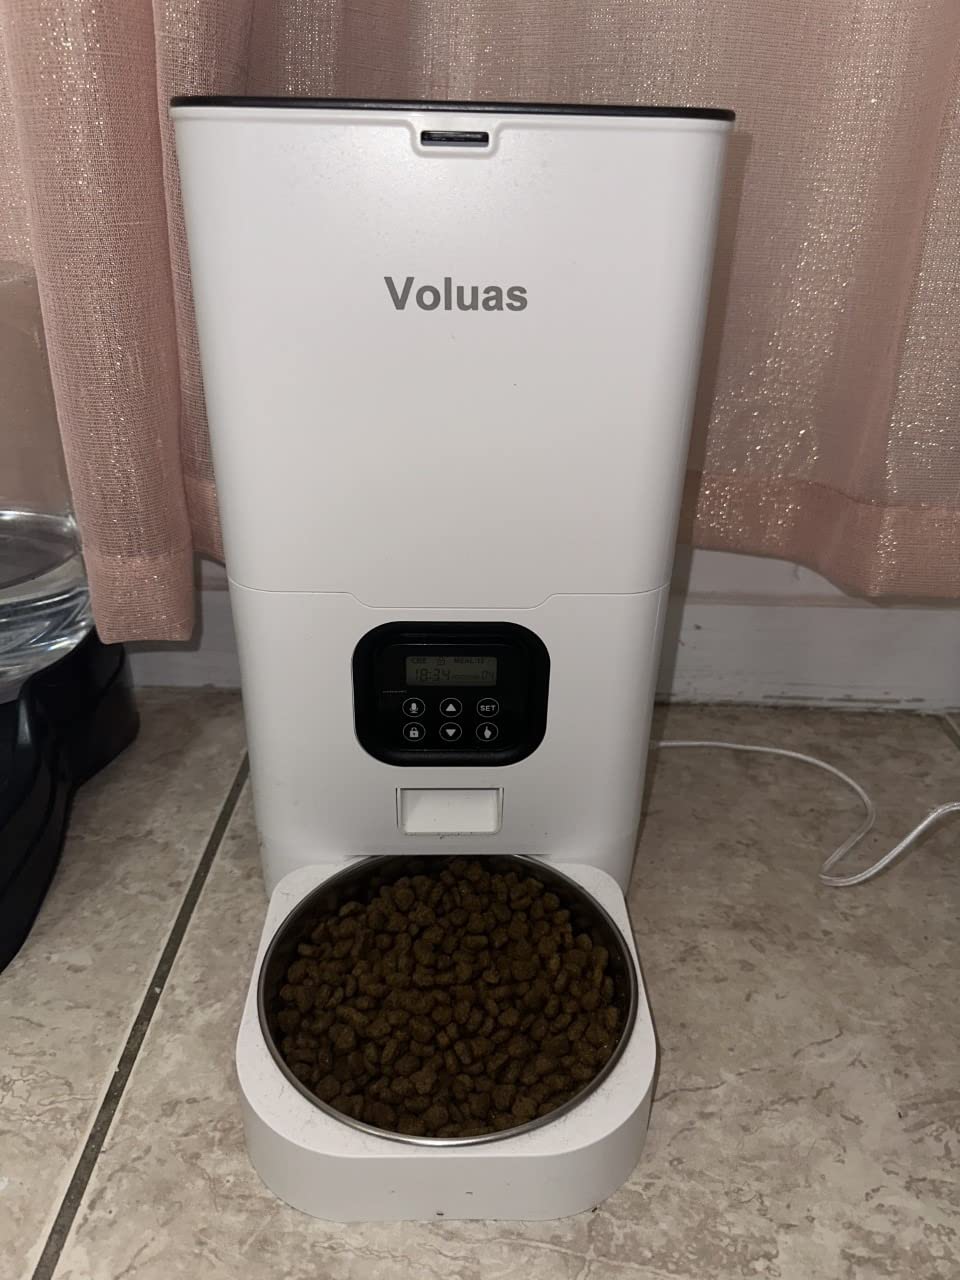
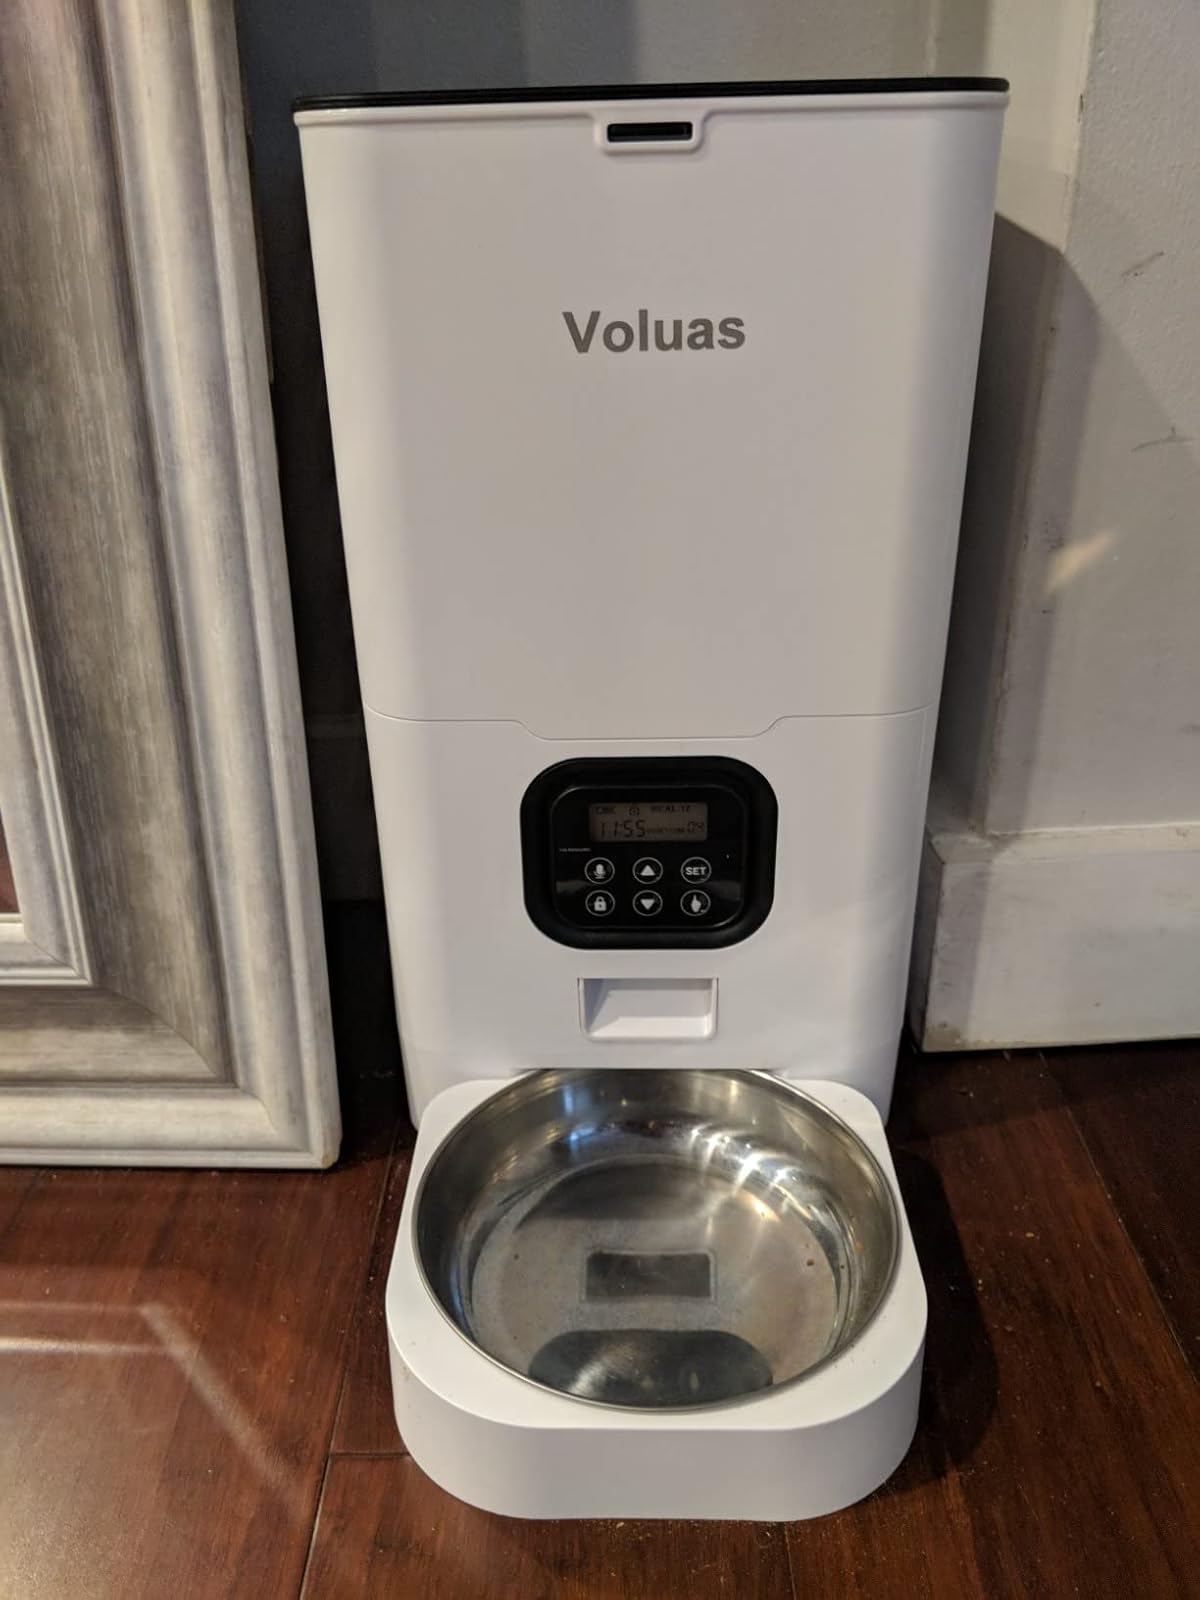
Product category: items_feeder
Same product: yes